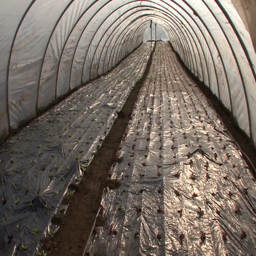
a long tunnel of nursery